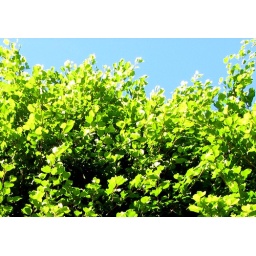
Just liked the green in the trees with the blue sky.